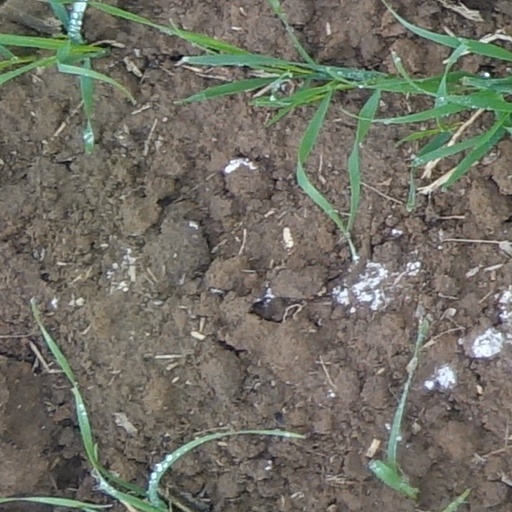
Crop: wheat